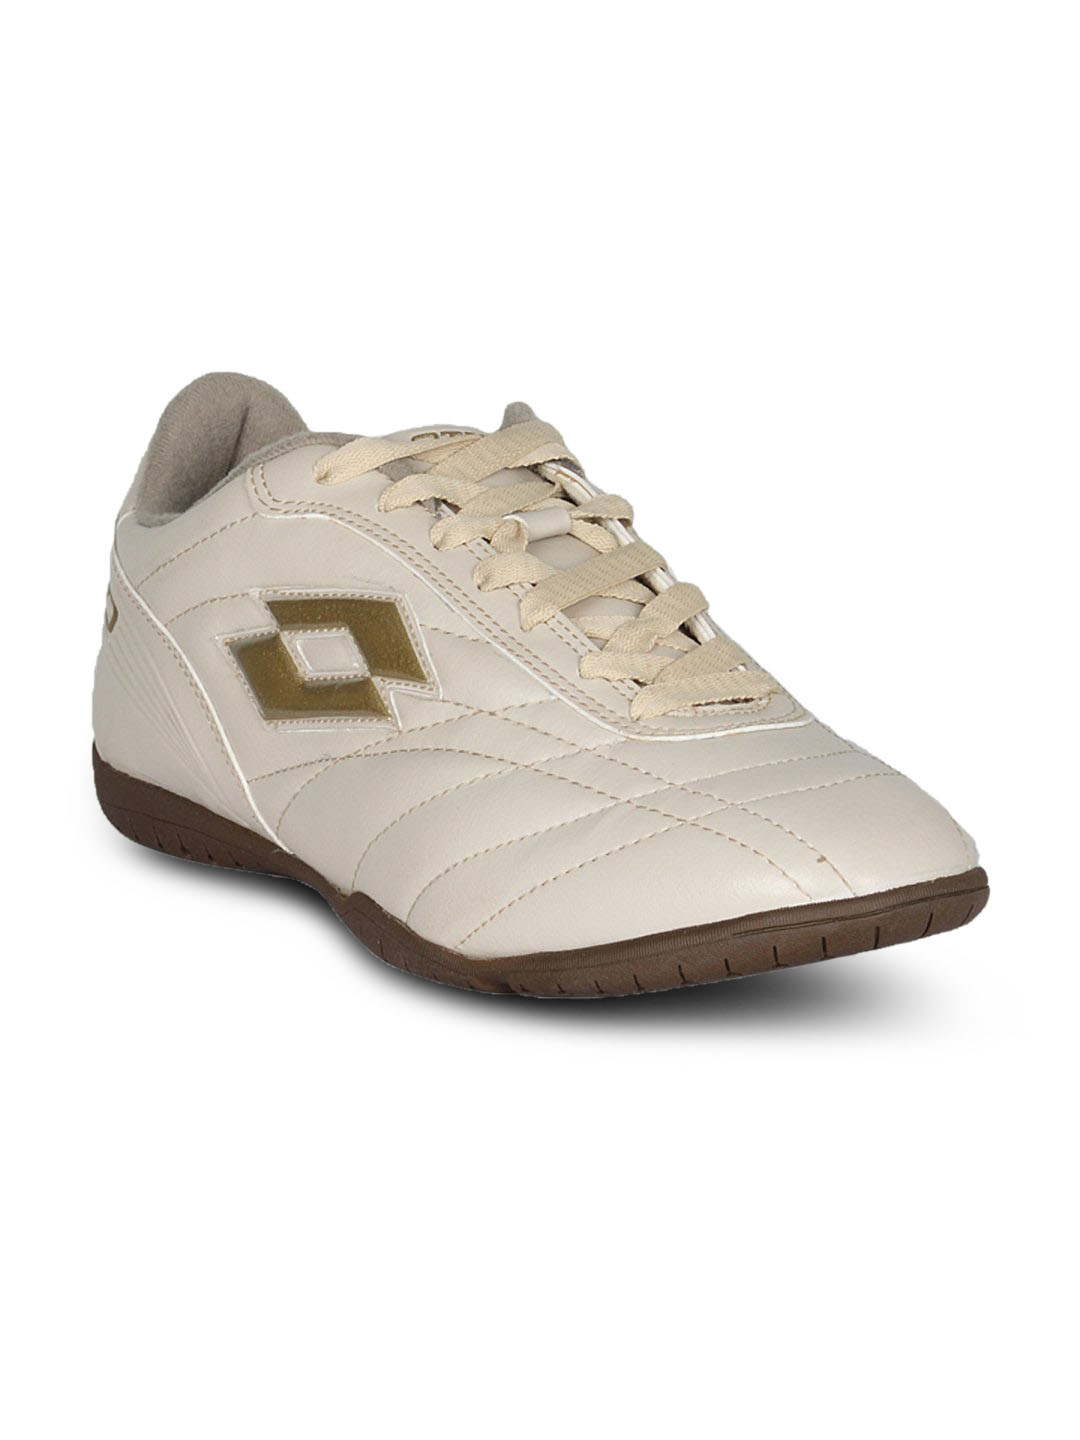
Lotto Men's Calcetto Grey Shoe
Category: Footwear / Shoes / Casual Shoes
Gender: Men
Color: Grey
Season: Summer 2011
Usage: Casual